Sligo Bay

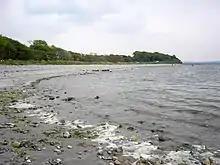
Stony beach at Drumcliffe bay

Sligo Bay lies between Aughris Head (south side) and Roskeeragh Point (north). The inner part of the bay is divided into three smaller bodies of water, at the estuaries of three rivers: the Drumcliff, Garavogue and Bonet.